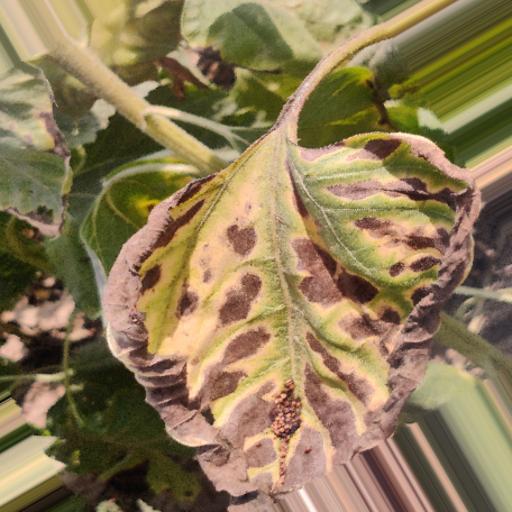
Label: Leaf_scars